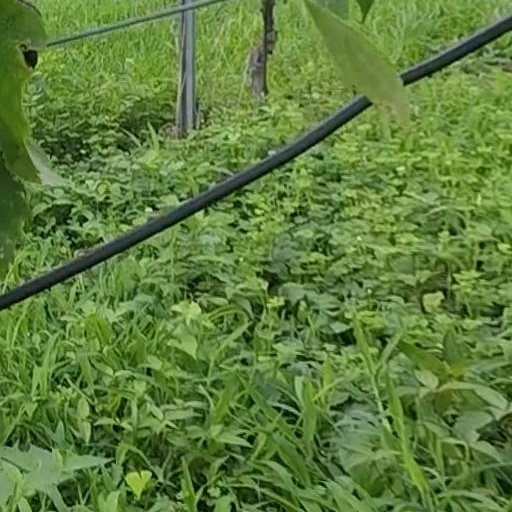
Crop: grape